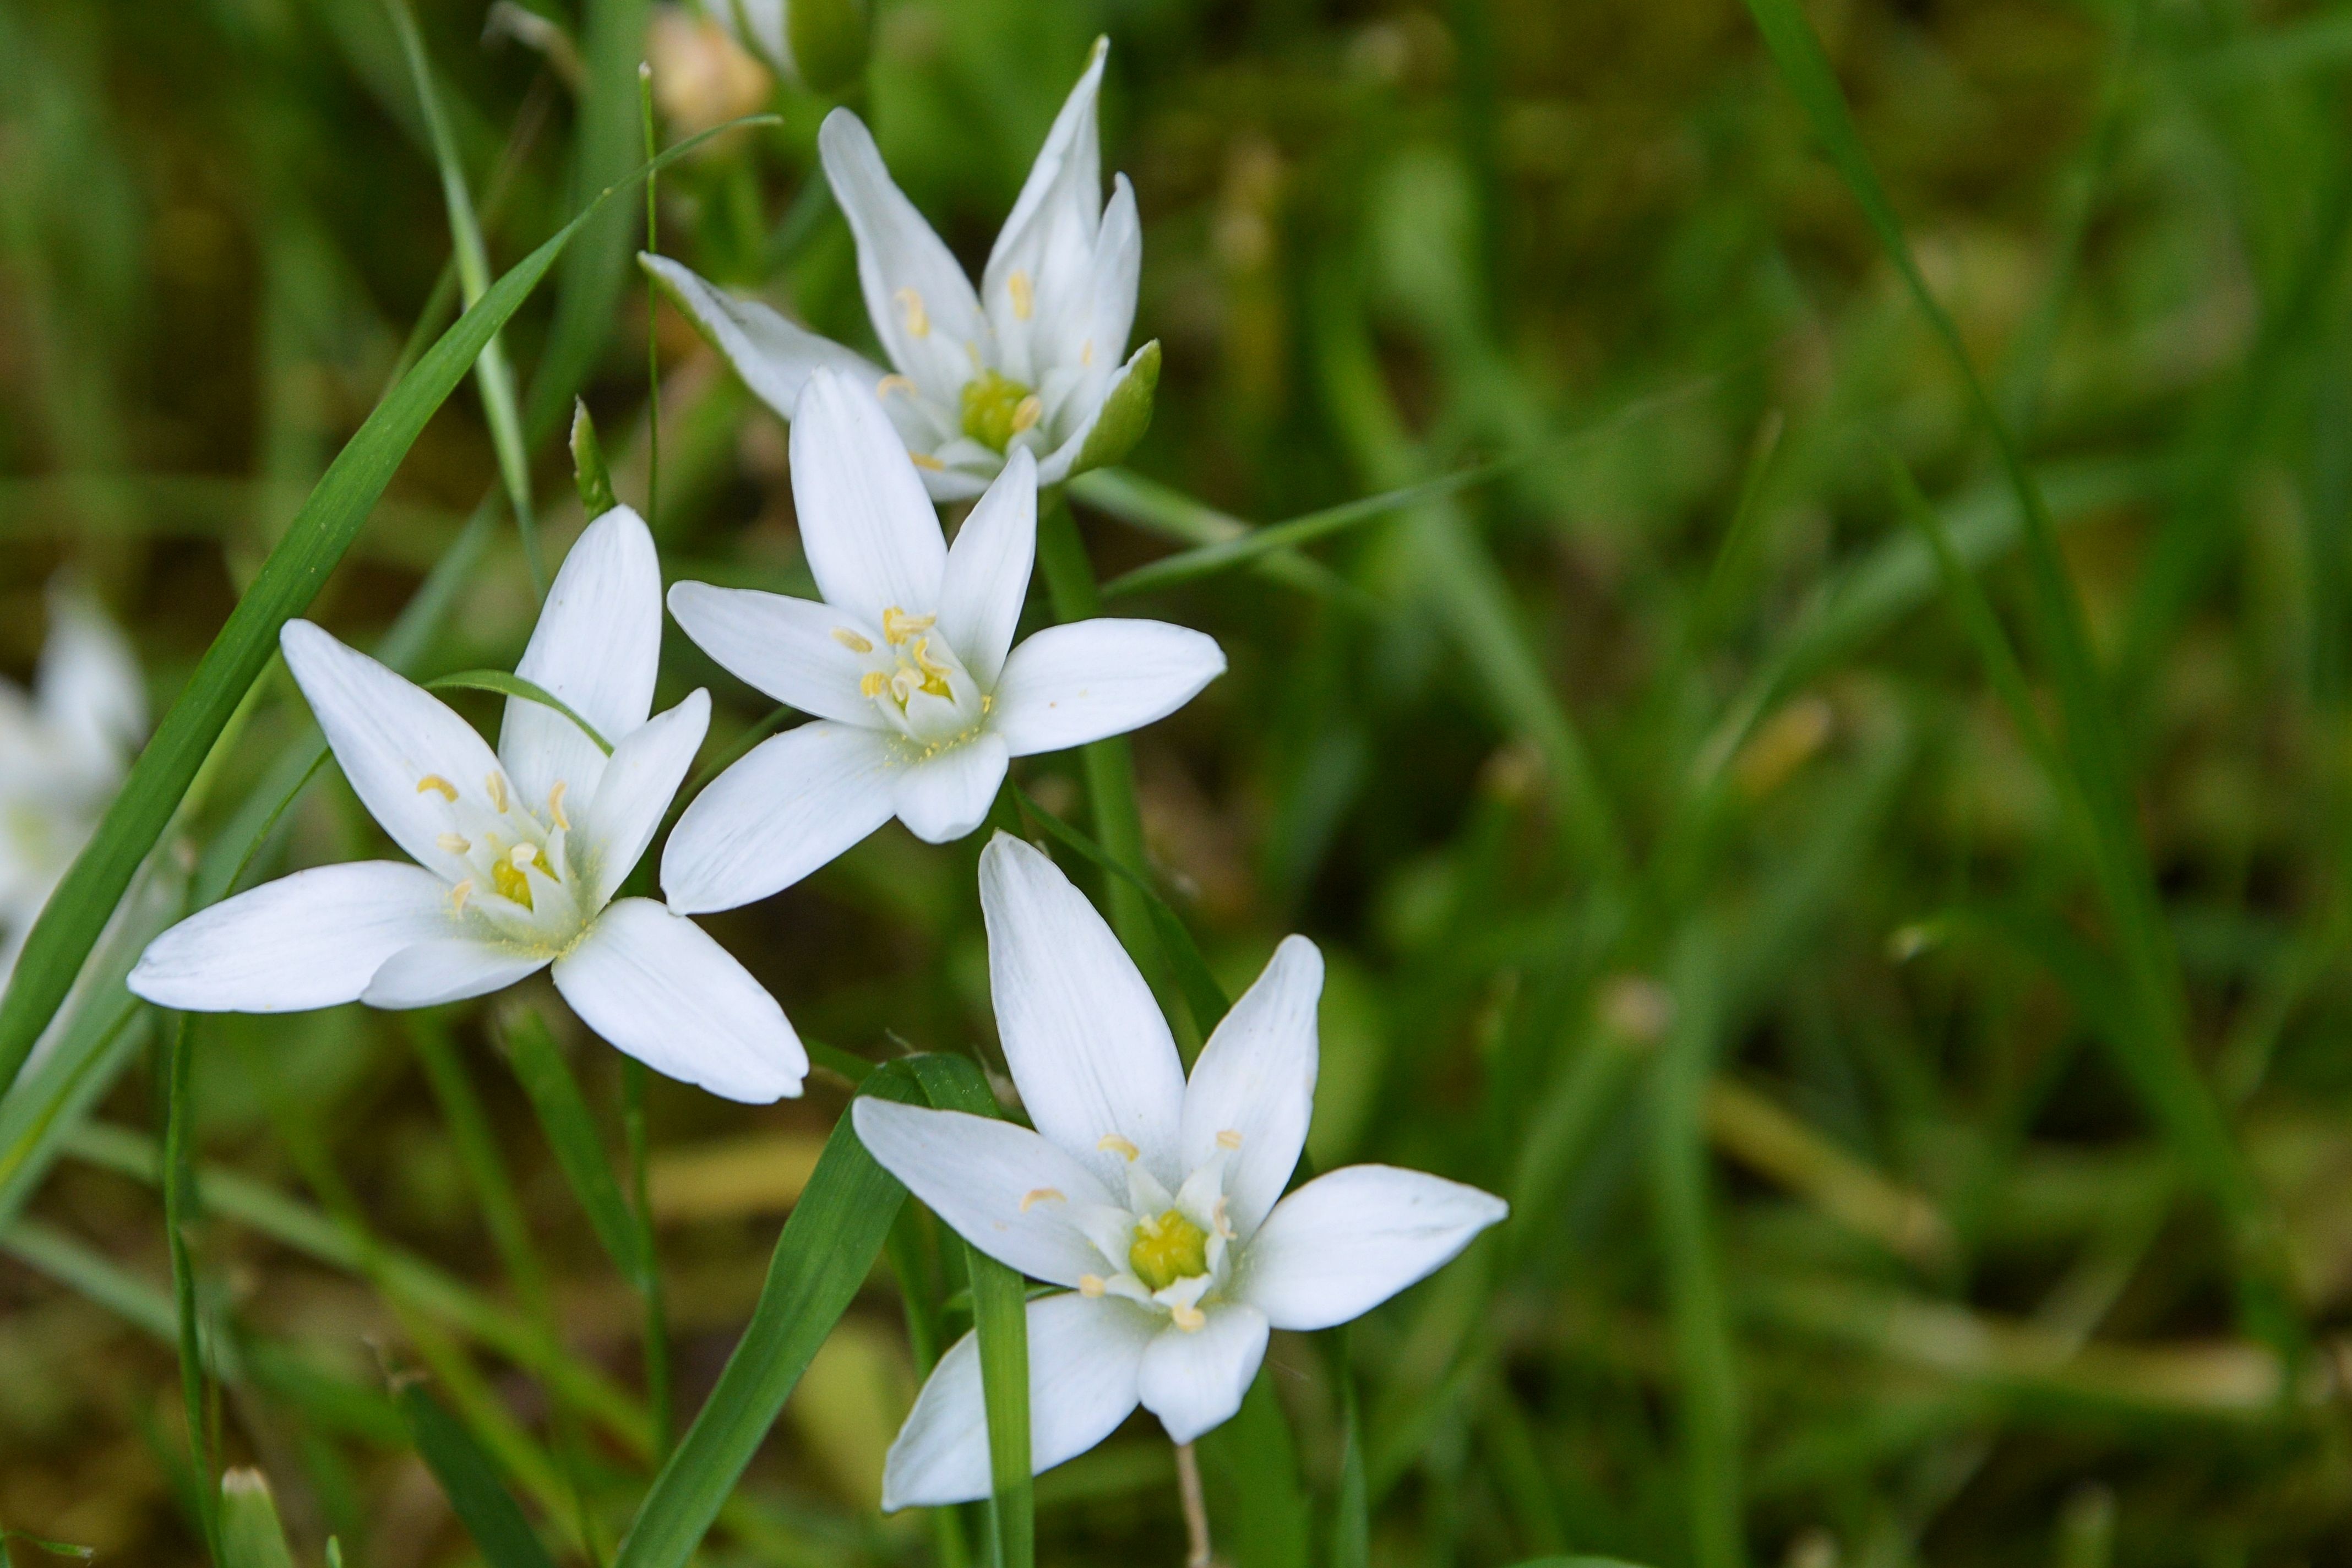
plant, white, meadow, flower, spring, botany, flora, wildflower, flowers, wildflowers, narcissus, macro photography, white blossom, flowering plant, land plant, centaurium